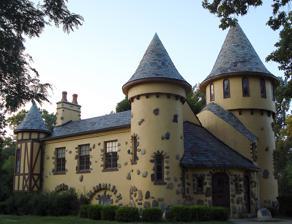
Building: Curwood Castle
Country: United States of America
Year built: 1923
Historic house in Michigan, United States United States historic place Curwood Castle U.S. National Register of Historic Places Michigan State Historic Site Curwood Castle Show map of Michigan Show map of the United States Location 224 Curwood Castle Drive Owosso, Michigan Coordinates 42°59′58″N 84°10′31″W / 42.99944°N 84.17528°W / 42.99944; -84.17528 Area less than 1-acre (0.40 ha) Built 1922 ( 1922 ) Architectural style French manor NRHP reference No. 71000420 Significant dates Added to NRHP September 03, 1971 Designated MSHS April 24, 1970 Curwood Castle is a small castle, now a museum, located in Owosso, Michigan , built by the author James Oliver Curwood . History James Curwood was born in Owosso, Michigan on June 12, 1878. He spent much of his early life out of doors, and at a young age left to tour the South on a bicycle. He eventually returned to Michigan, attended the University of Michigan for two years, and went to work as a reporter and later editor at the Detroit Tribune . In 1907, Curwood returned to Owosso to focus on writing, and the next year published his first novel. In 1923, Curwood built this replica of a Norman chateau along the banks of the Shiawassee River near his mother's home in Owosso. Construction on the building began in 1923 and was completed in 1924. Curwood used the Castle as his writing studio and office. Curwood lived with his family on the other side of the river on the corner of Williams and Mulberry Street (Now M-52 ). Curwood later became a zealous conservationist and was appointed to the Michigan Conservation Commission in 1926. He died a year later at age 49 on August 13, 1927. In his will, Curwood bestowed the Castle to the City of Owosso. It has served in various roles over the years and is now a museum operated by the city and is open to the public from April through December on Tuesdays through Sundays from 1:00 pm to 5:00 pm. The Castle closed for the winter season each year from January 1, through February and reopens for the year sometime in March. Each year, the city of Owosso hosts the Curwood Festival the first full weekend in June. The Curwood Festival is a non-profit organization run by volunteers and one paid staff member, the volunteers created the festival to celebrate the life and works of James Oliver Curwood. Curwood Castle is closed Mondays, and these holidays, Independence Day, Thanksgiving Day, Christmas Day, and New Year's Day, The Months of January through February. Description Curwood Castle is a romantic interpretation of a Norman chateau. It has an irregular plan with spires at three corners. It has a slate-covered gable roof with chimneys, linked at the base, extending from the rear gable facade. The exterior is made of yellow stucco containing decorative, randomly spaced fieldstones Curwood chose himself. The front facade has an entrance, framed with fieldstone, between two spires, covered with a projecting shed roof. References